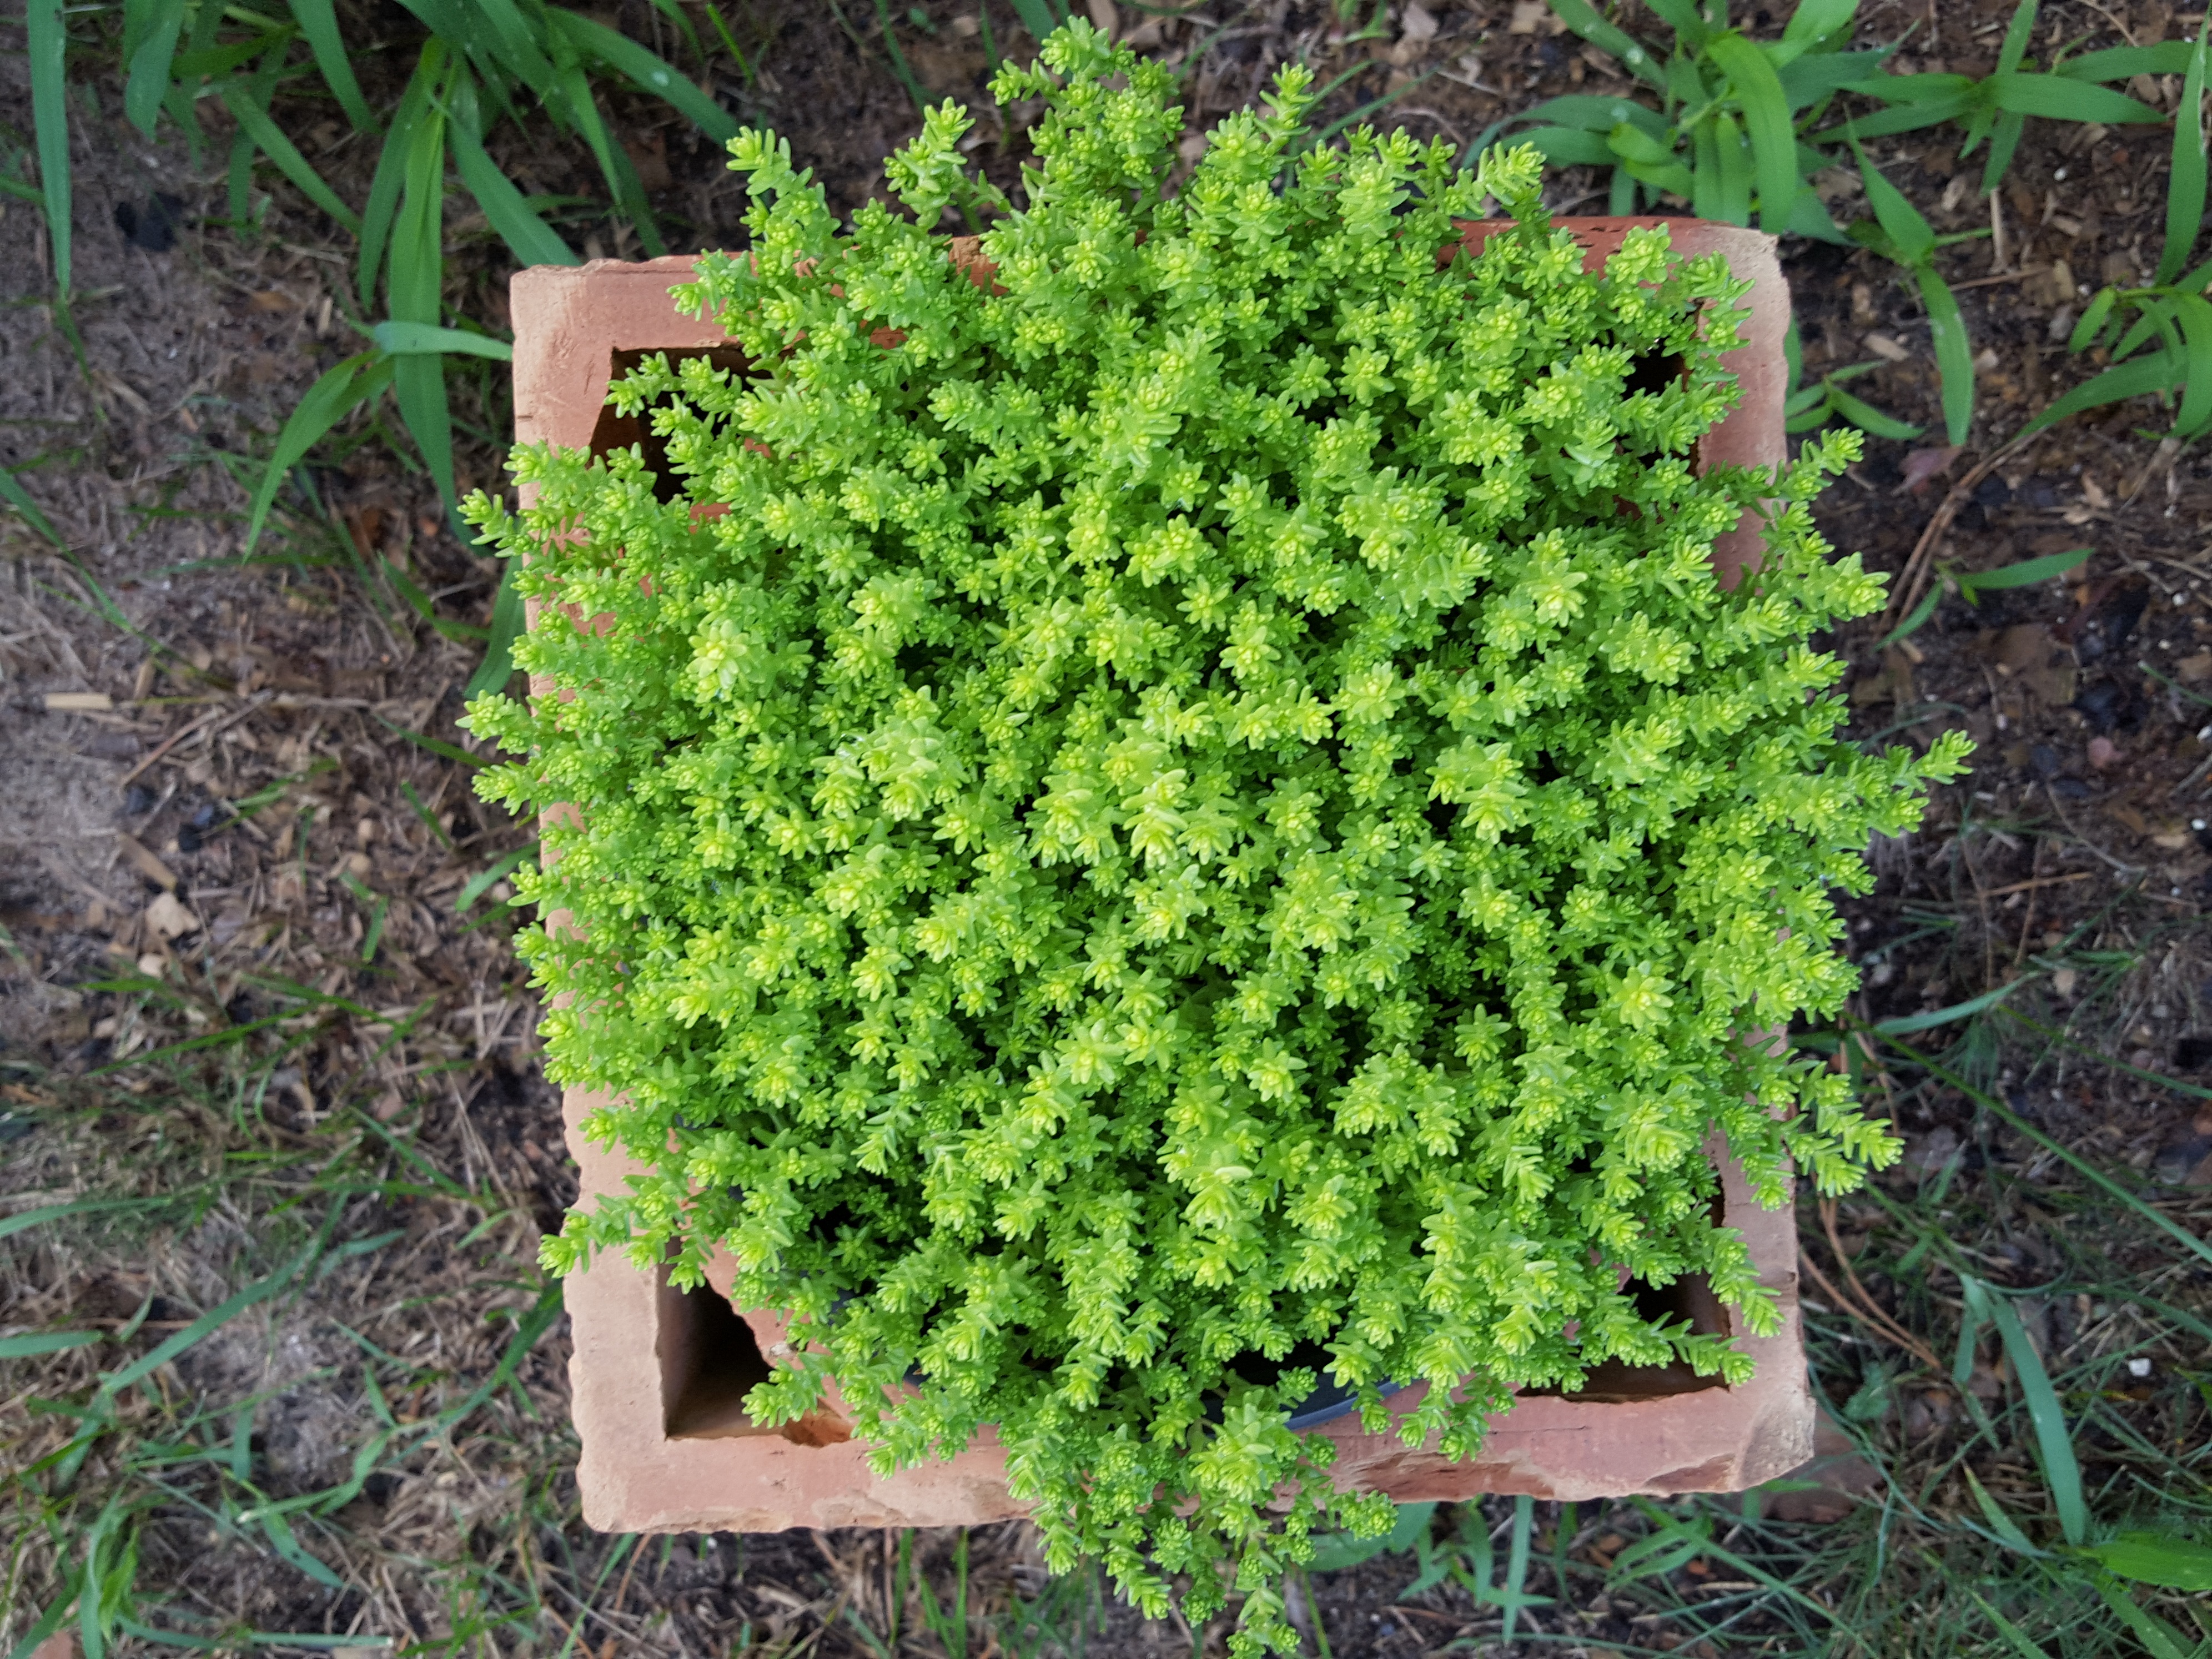
tree, nature, plant, flower, green, herb, produce, botany, garden, shrub, ecosystem, flowering plant, a garden plant, plant in a pot, subshrub, annual plant, woody plant, land plant, rock samphire